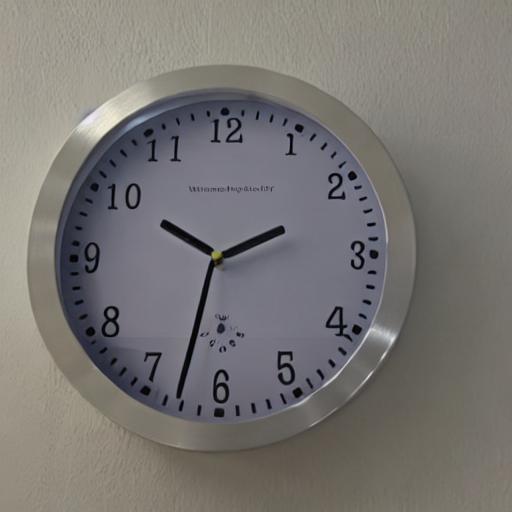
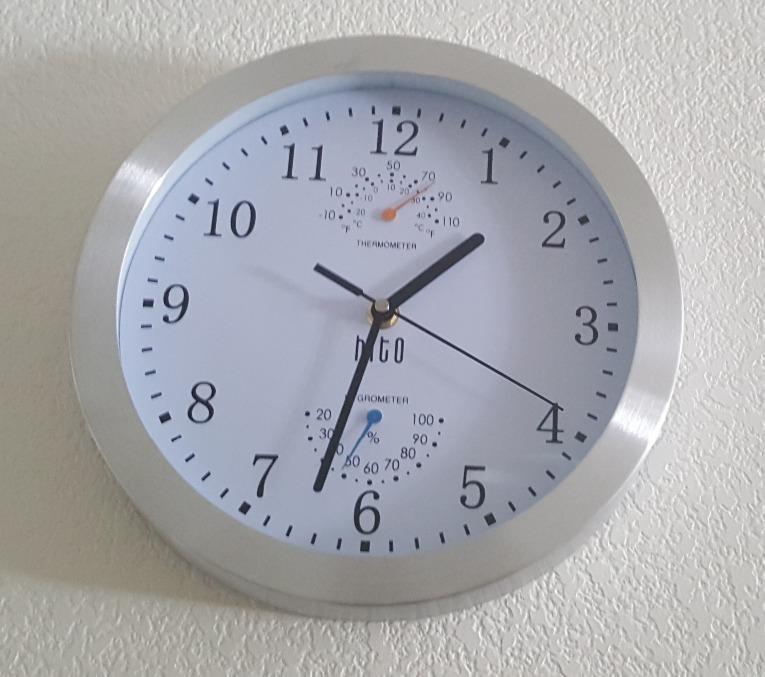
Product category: clock
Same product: no